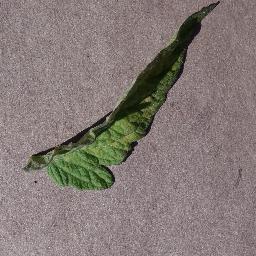
Label: Tomato___Leaf_Mold